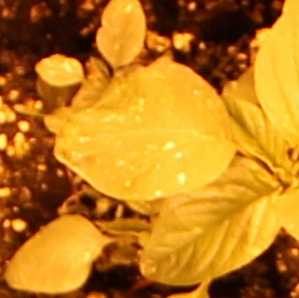
Label: Palmer Amaranth